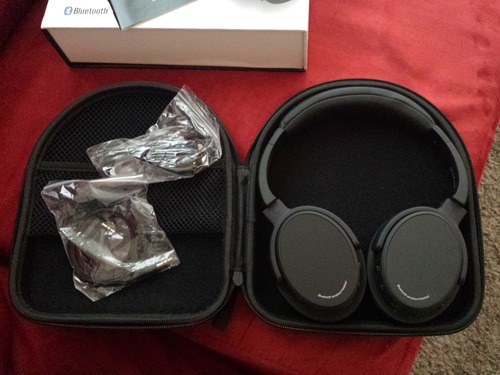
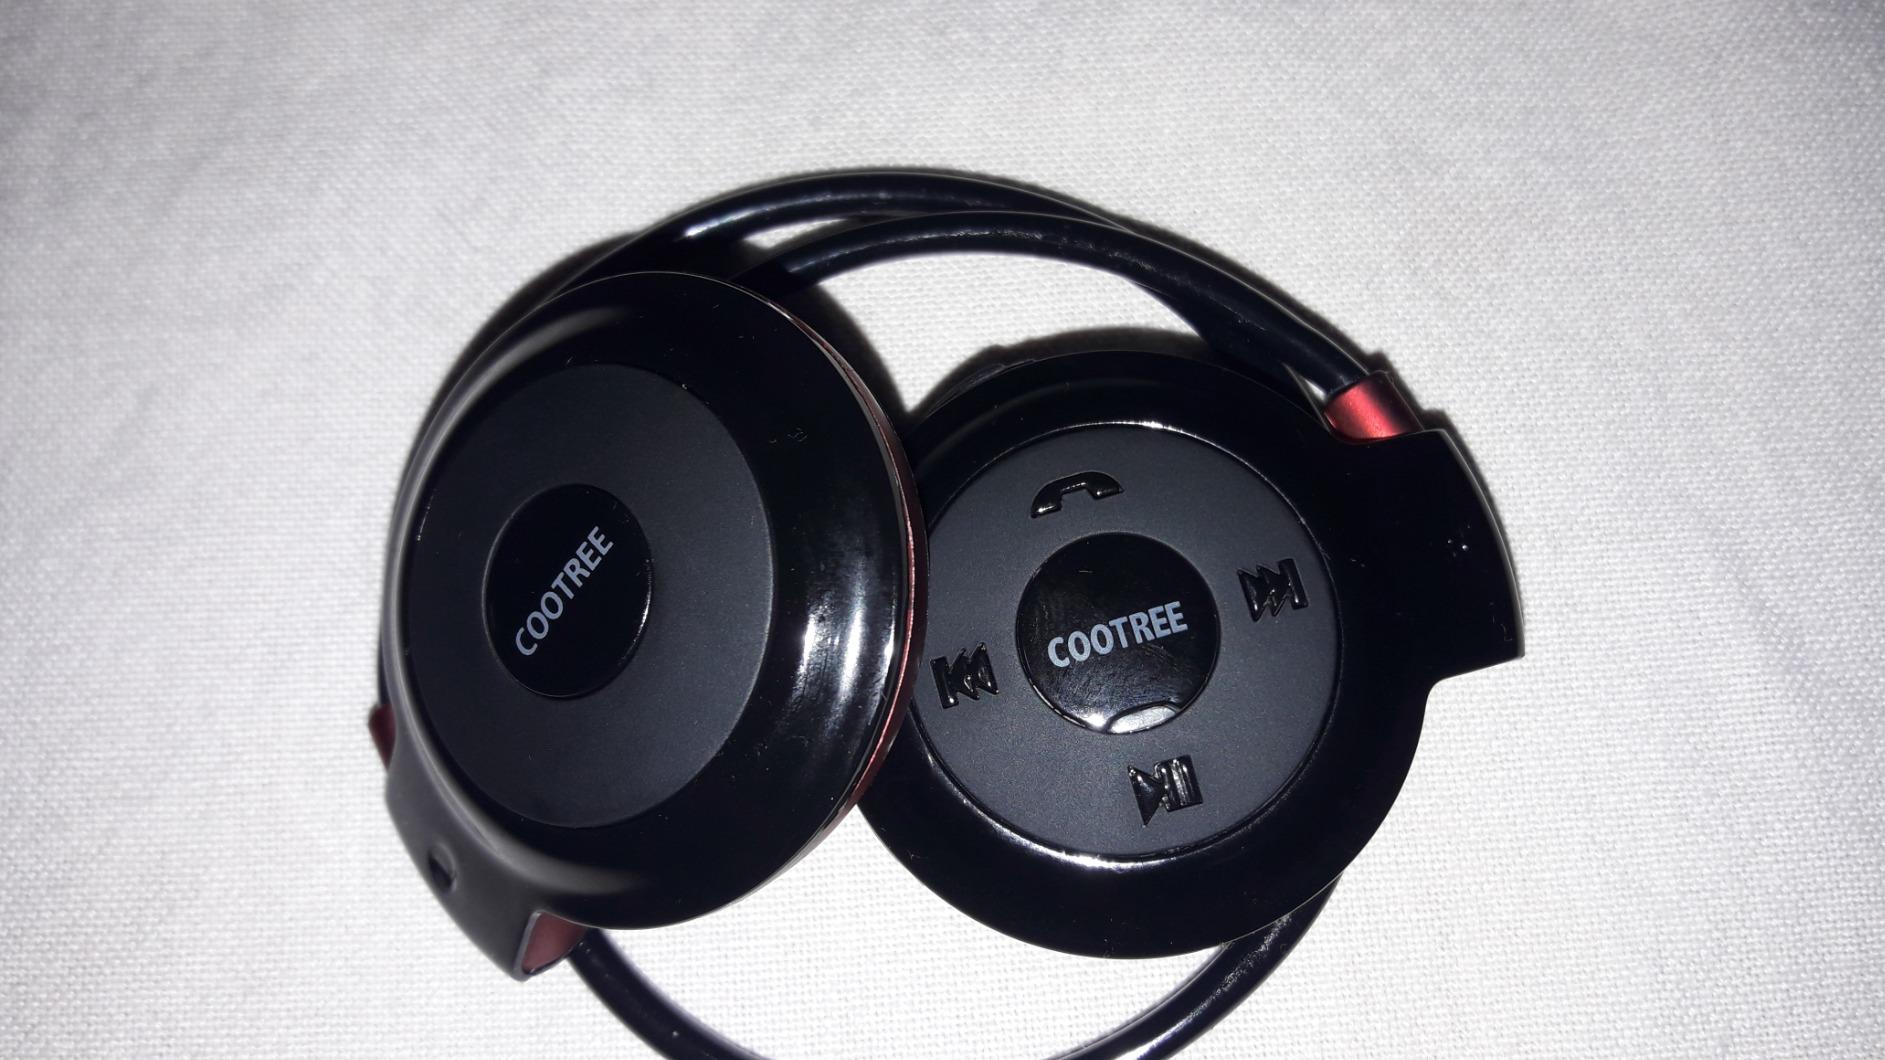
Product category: headphones
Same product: no